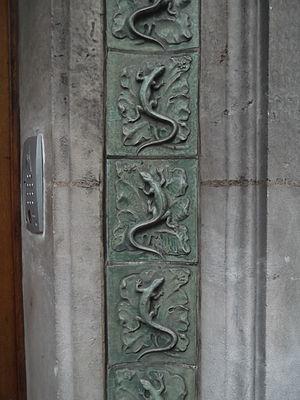
Le 76 rue Mademoiselle à Paris. Le porte d’entrée présente des animaux sur le contour. En encadrement une série de petits lézards et en haut un chat et un chien regardent les personnes entrant dans le bâtiment.